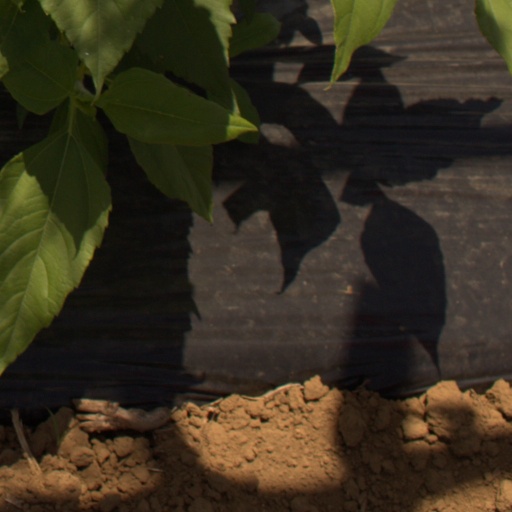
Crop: Jerusalem artichoke